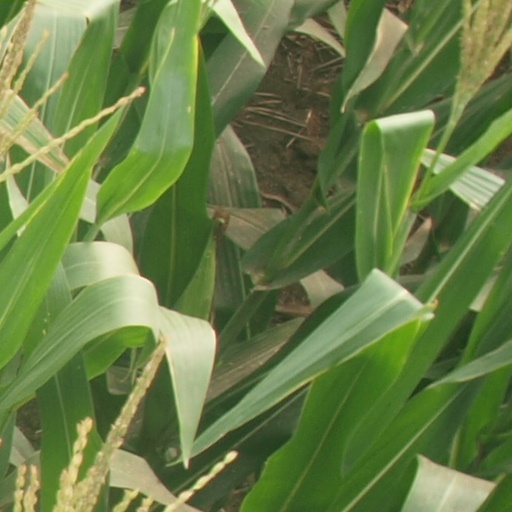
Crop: maize; corn